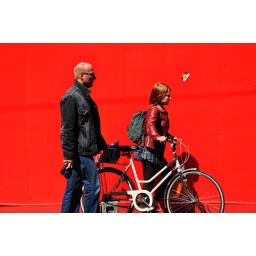
A couple and a bicycle against a red wall